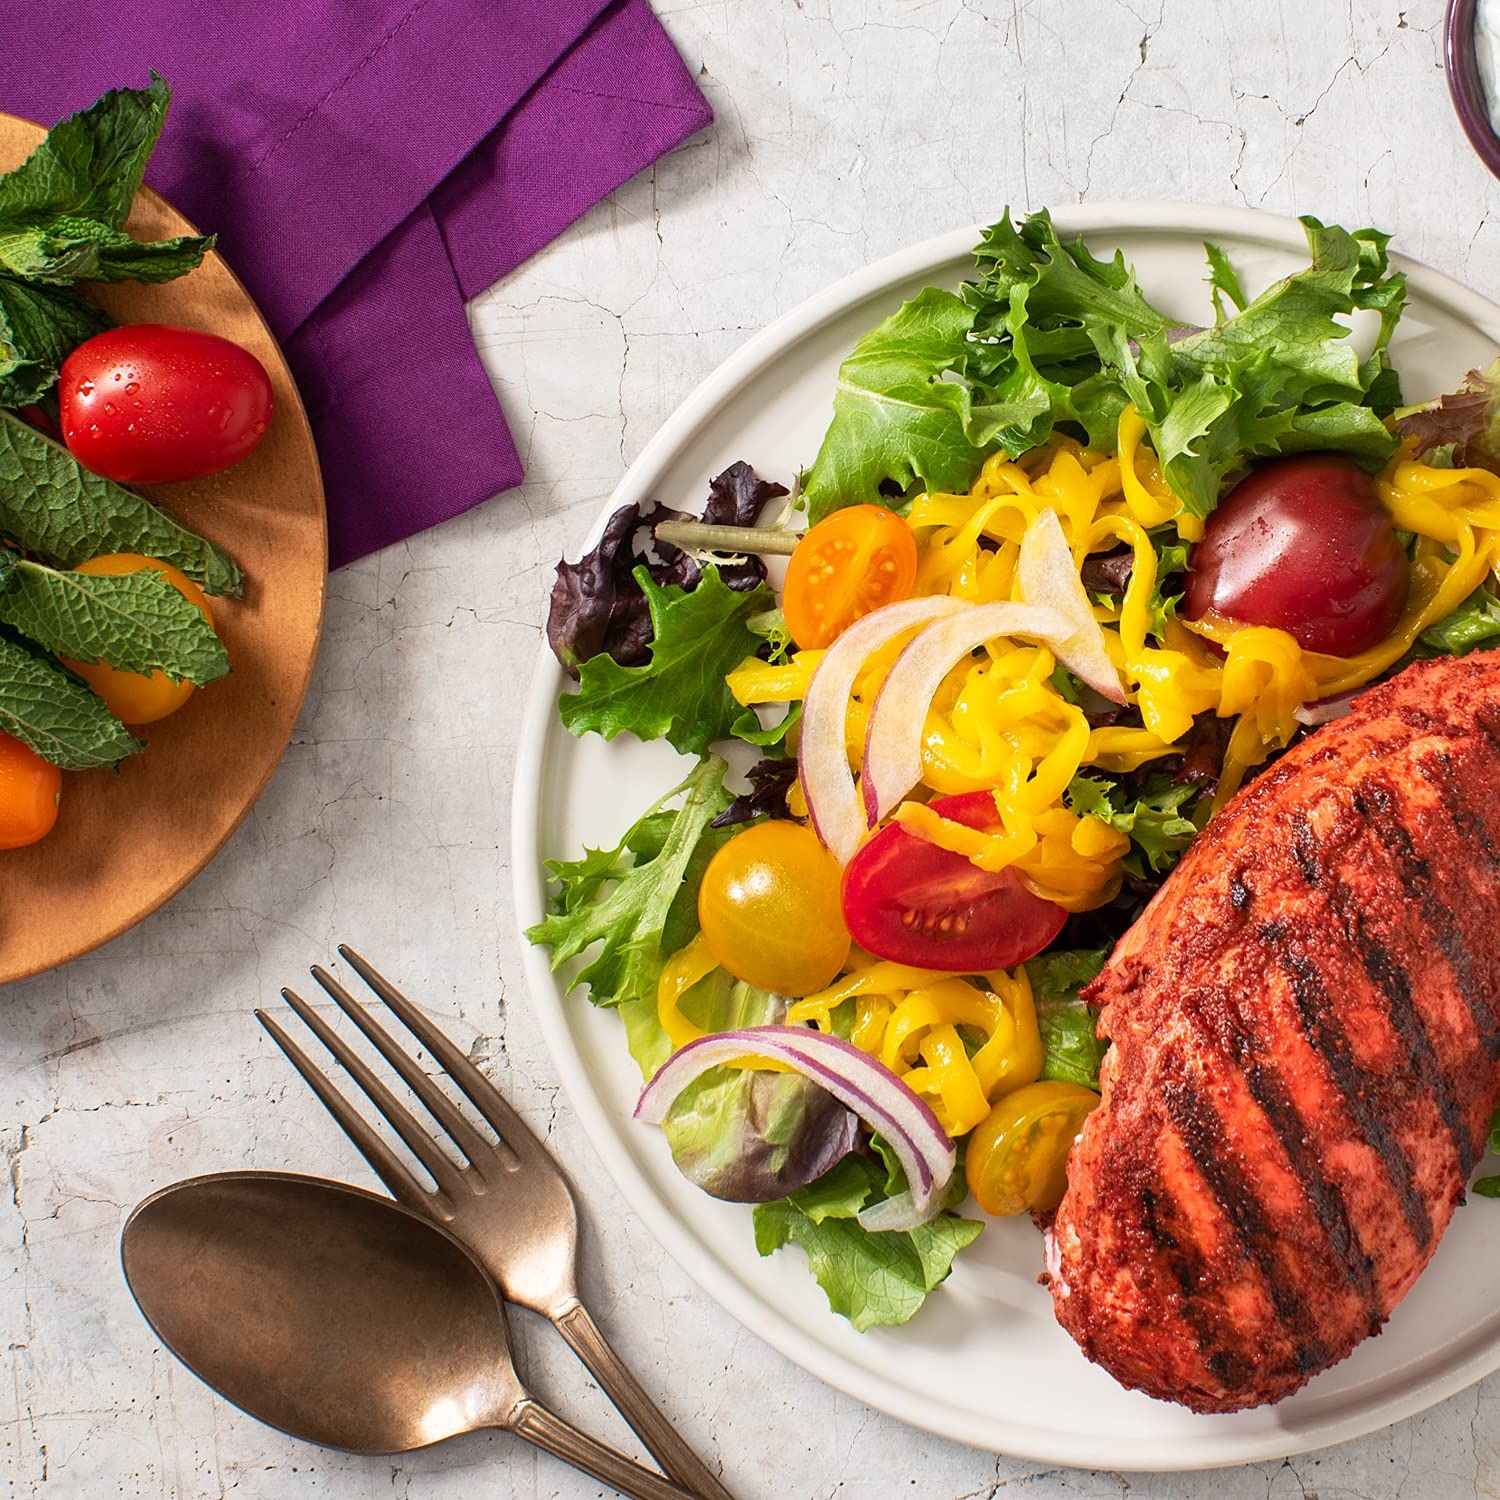
Item Name: Patak's Tandoori Marinade Paste, No Artificial Flavors or Colors, Gluten-Free, Vegetarian, 11 Ounce (Pack of 3)
Bullet Point 1: Authentic Indian Flavor: Experience the rich and aromatic taste of traditional Indian tandoori, expertly crafted to bring the essence of India to your kitchen.
Bullet Point 2: How to Prepare: Simply mix the marinade paste with yogurt and coat your choice of meat or vegetables; marinate for at least 30 minutes before grilling or baking for a delicious meal
Bullet Point 3: Premium Ingredients: Made with high-quality spices and herbs, ensuring every bite is bursting with authentic flavor; Made with non-GMO ingredients, no artificial preservatives, and is vegan-friendly, making it a healthy choice for you and your family
Bullet Point 4: Versatile: Perfect for marinating chicken, lamb, seafood, or vegetables; also great as a base for curries or as a flavorful addition to sauces and dips
Bullet Point 5: Convenient Packaging: Contains 3 jars of Patak's Tandoori Marinade Paste (11 oz per jar), providing ample marinade for multiple meals; easy to store and use whenever you need a burst of tandoori flavor
Value: 33.0
Unit: Ounce

Price: 25.895